Maria the Maid

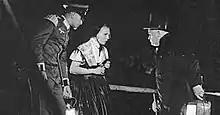
Hans Schlenck, Hilde Körber and Ernst Legal

Maria the Maid is a 1936 German drama film directed by Veit Harlan and starring Hilde Körber, Hilde Hildebrand, and Alfred Abel. It is based upon "Die Kindsmagd", a novella by (the director's father). It was shot at the Johannisthal Studios in Berlin. The film's sets were designed by the art directors Erich Grave and Hans Minzloff.